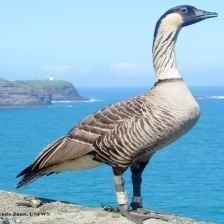
Species: HAWAIIAN GOOSE
Scientific name: BRANTA SANDVICENSIS
ImageNet parent category: goose